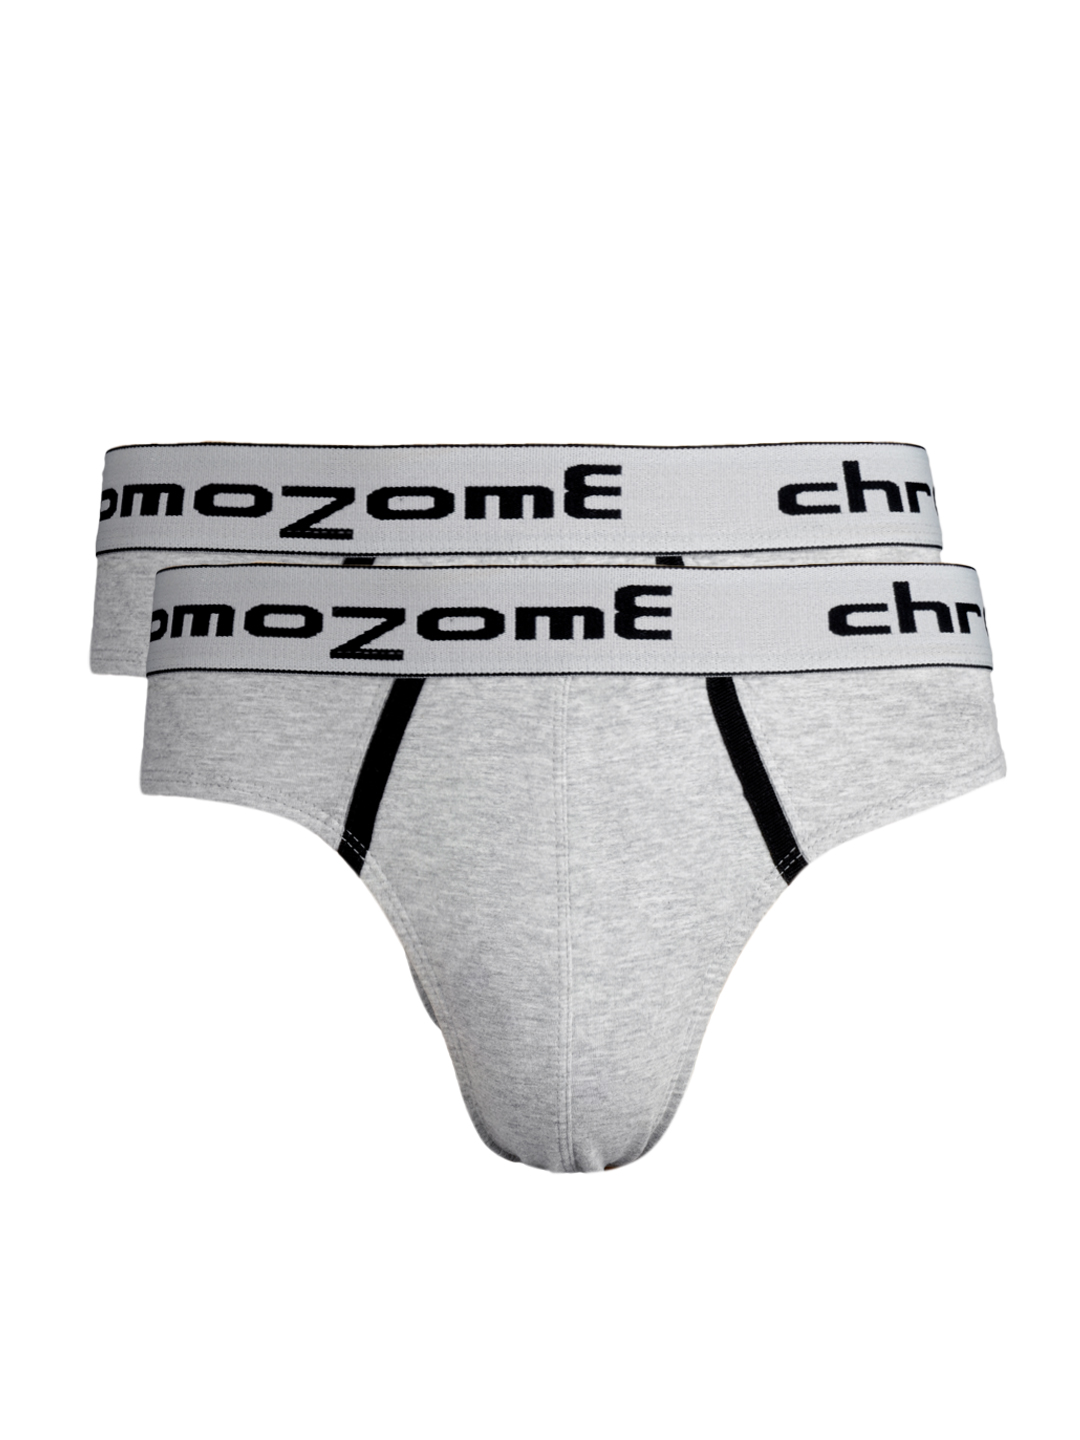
Chromozome Men Grey & Black Pack of 2 Briefs
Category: Apparel / Innerwear / Briefs
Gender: Men
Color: Grey Melange
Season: Summer 2016
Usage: Casual